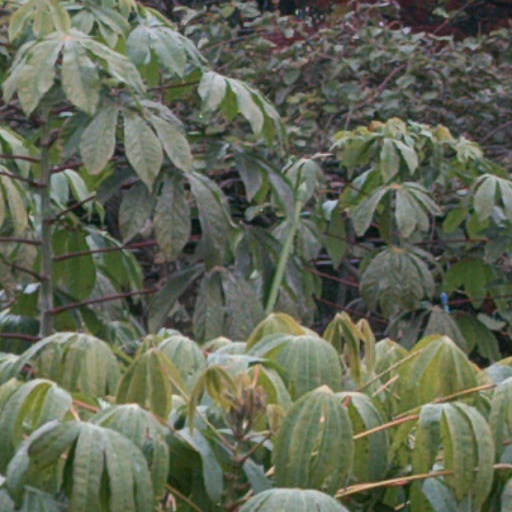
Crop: cassava